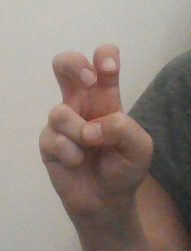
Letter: toot